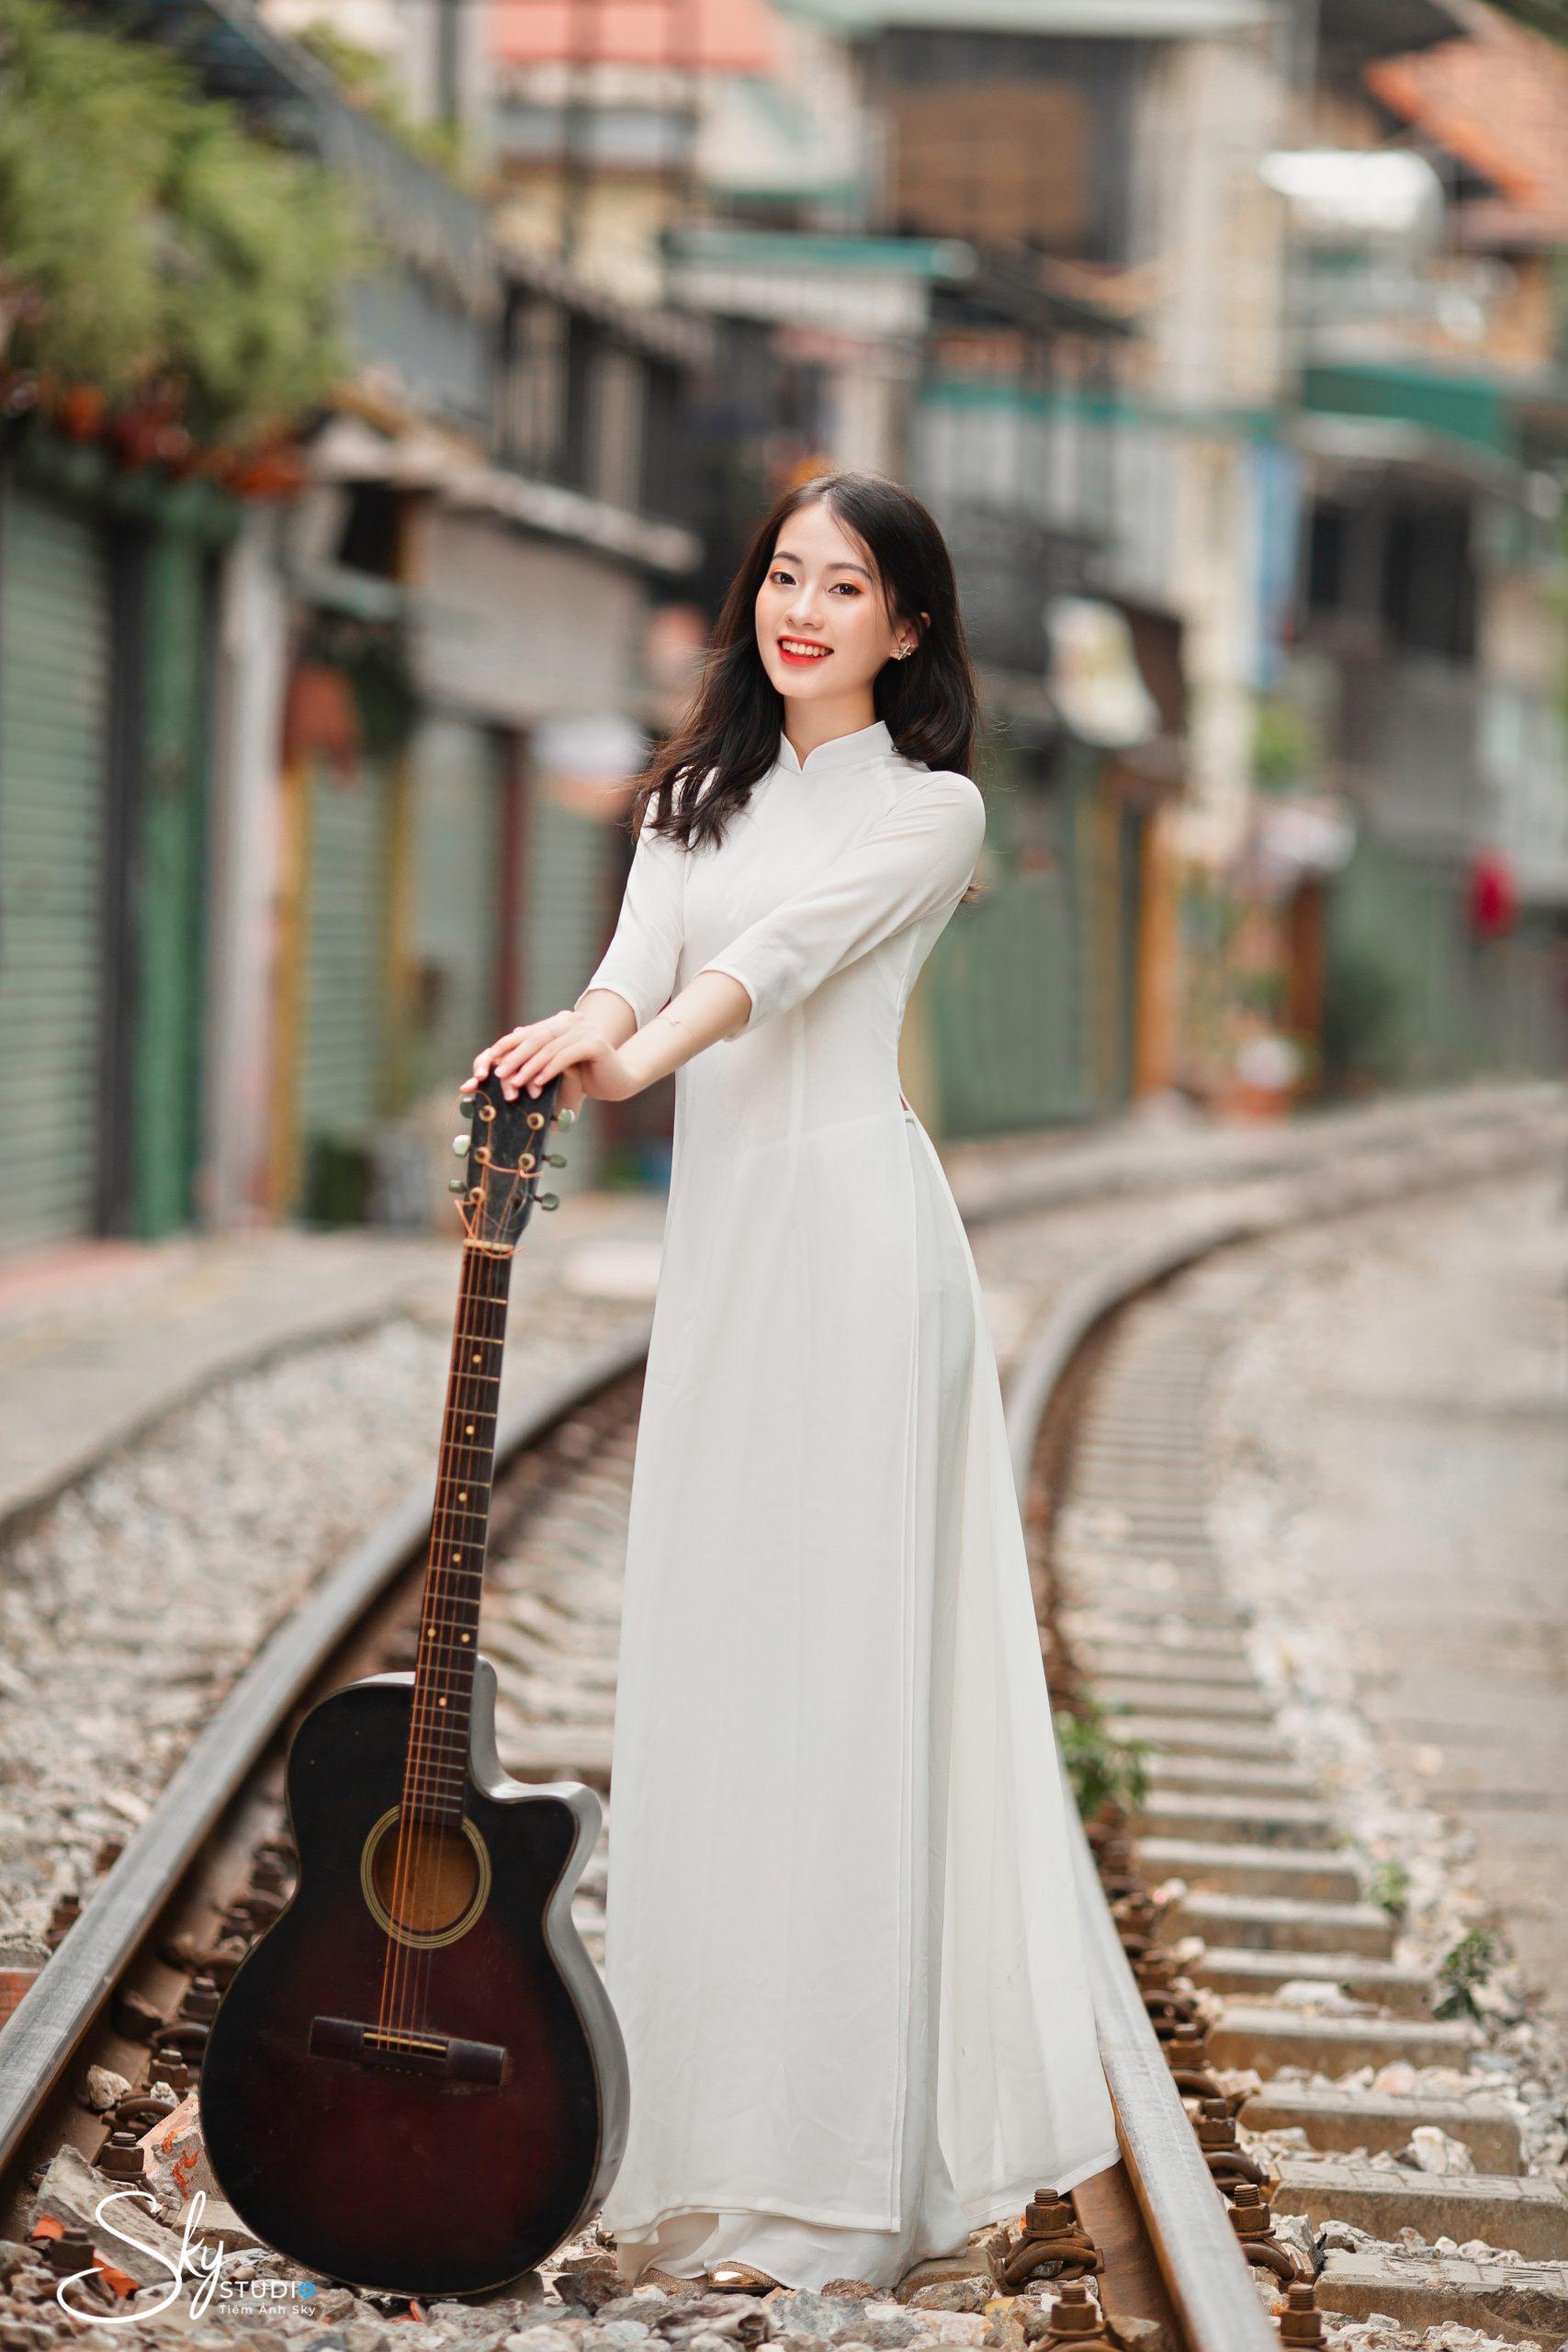
cô gái đang tạo dáng cùng cây đàn trên đường ray tàu hoả